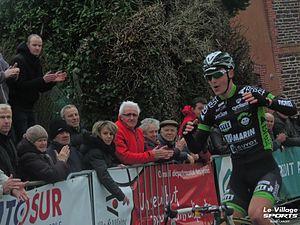
Franck Bonnamour s'impose sur le Souvenir Louison-Bobet 2015.
Le Souvenir Louison-Bobet est une course cycliste française créée en 1984 et qui se déroule sur une journée autour de la ville de Noyal-Châtillon-sur-Seiche. Cette course tient son nom de l'ancien cycliste Louison Bobet, triple vainqueur du Tour de France en 1953, 1954 et 1955.